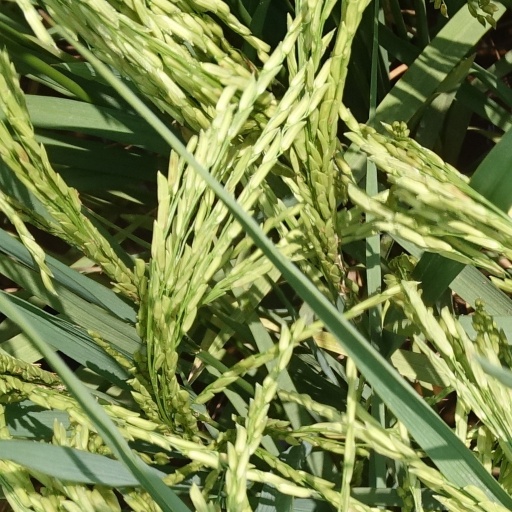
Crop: rice